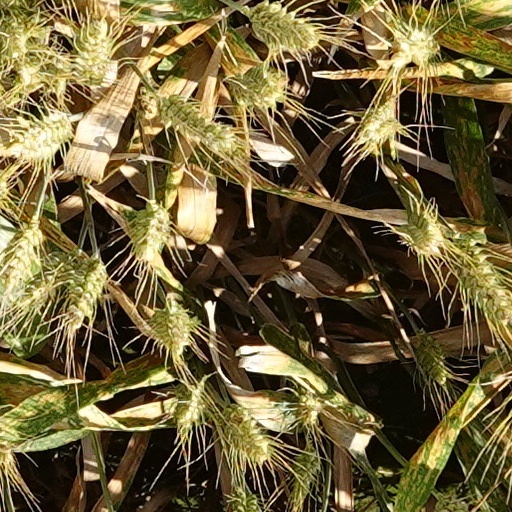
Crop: wheat